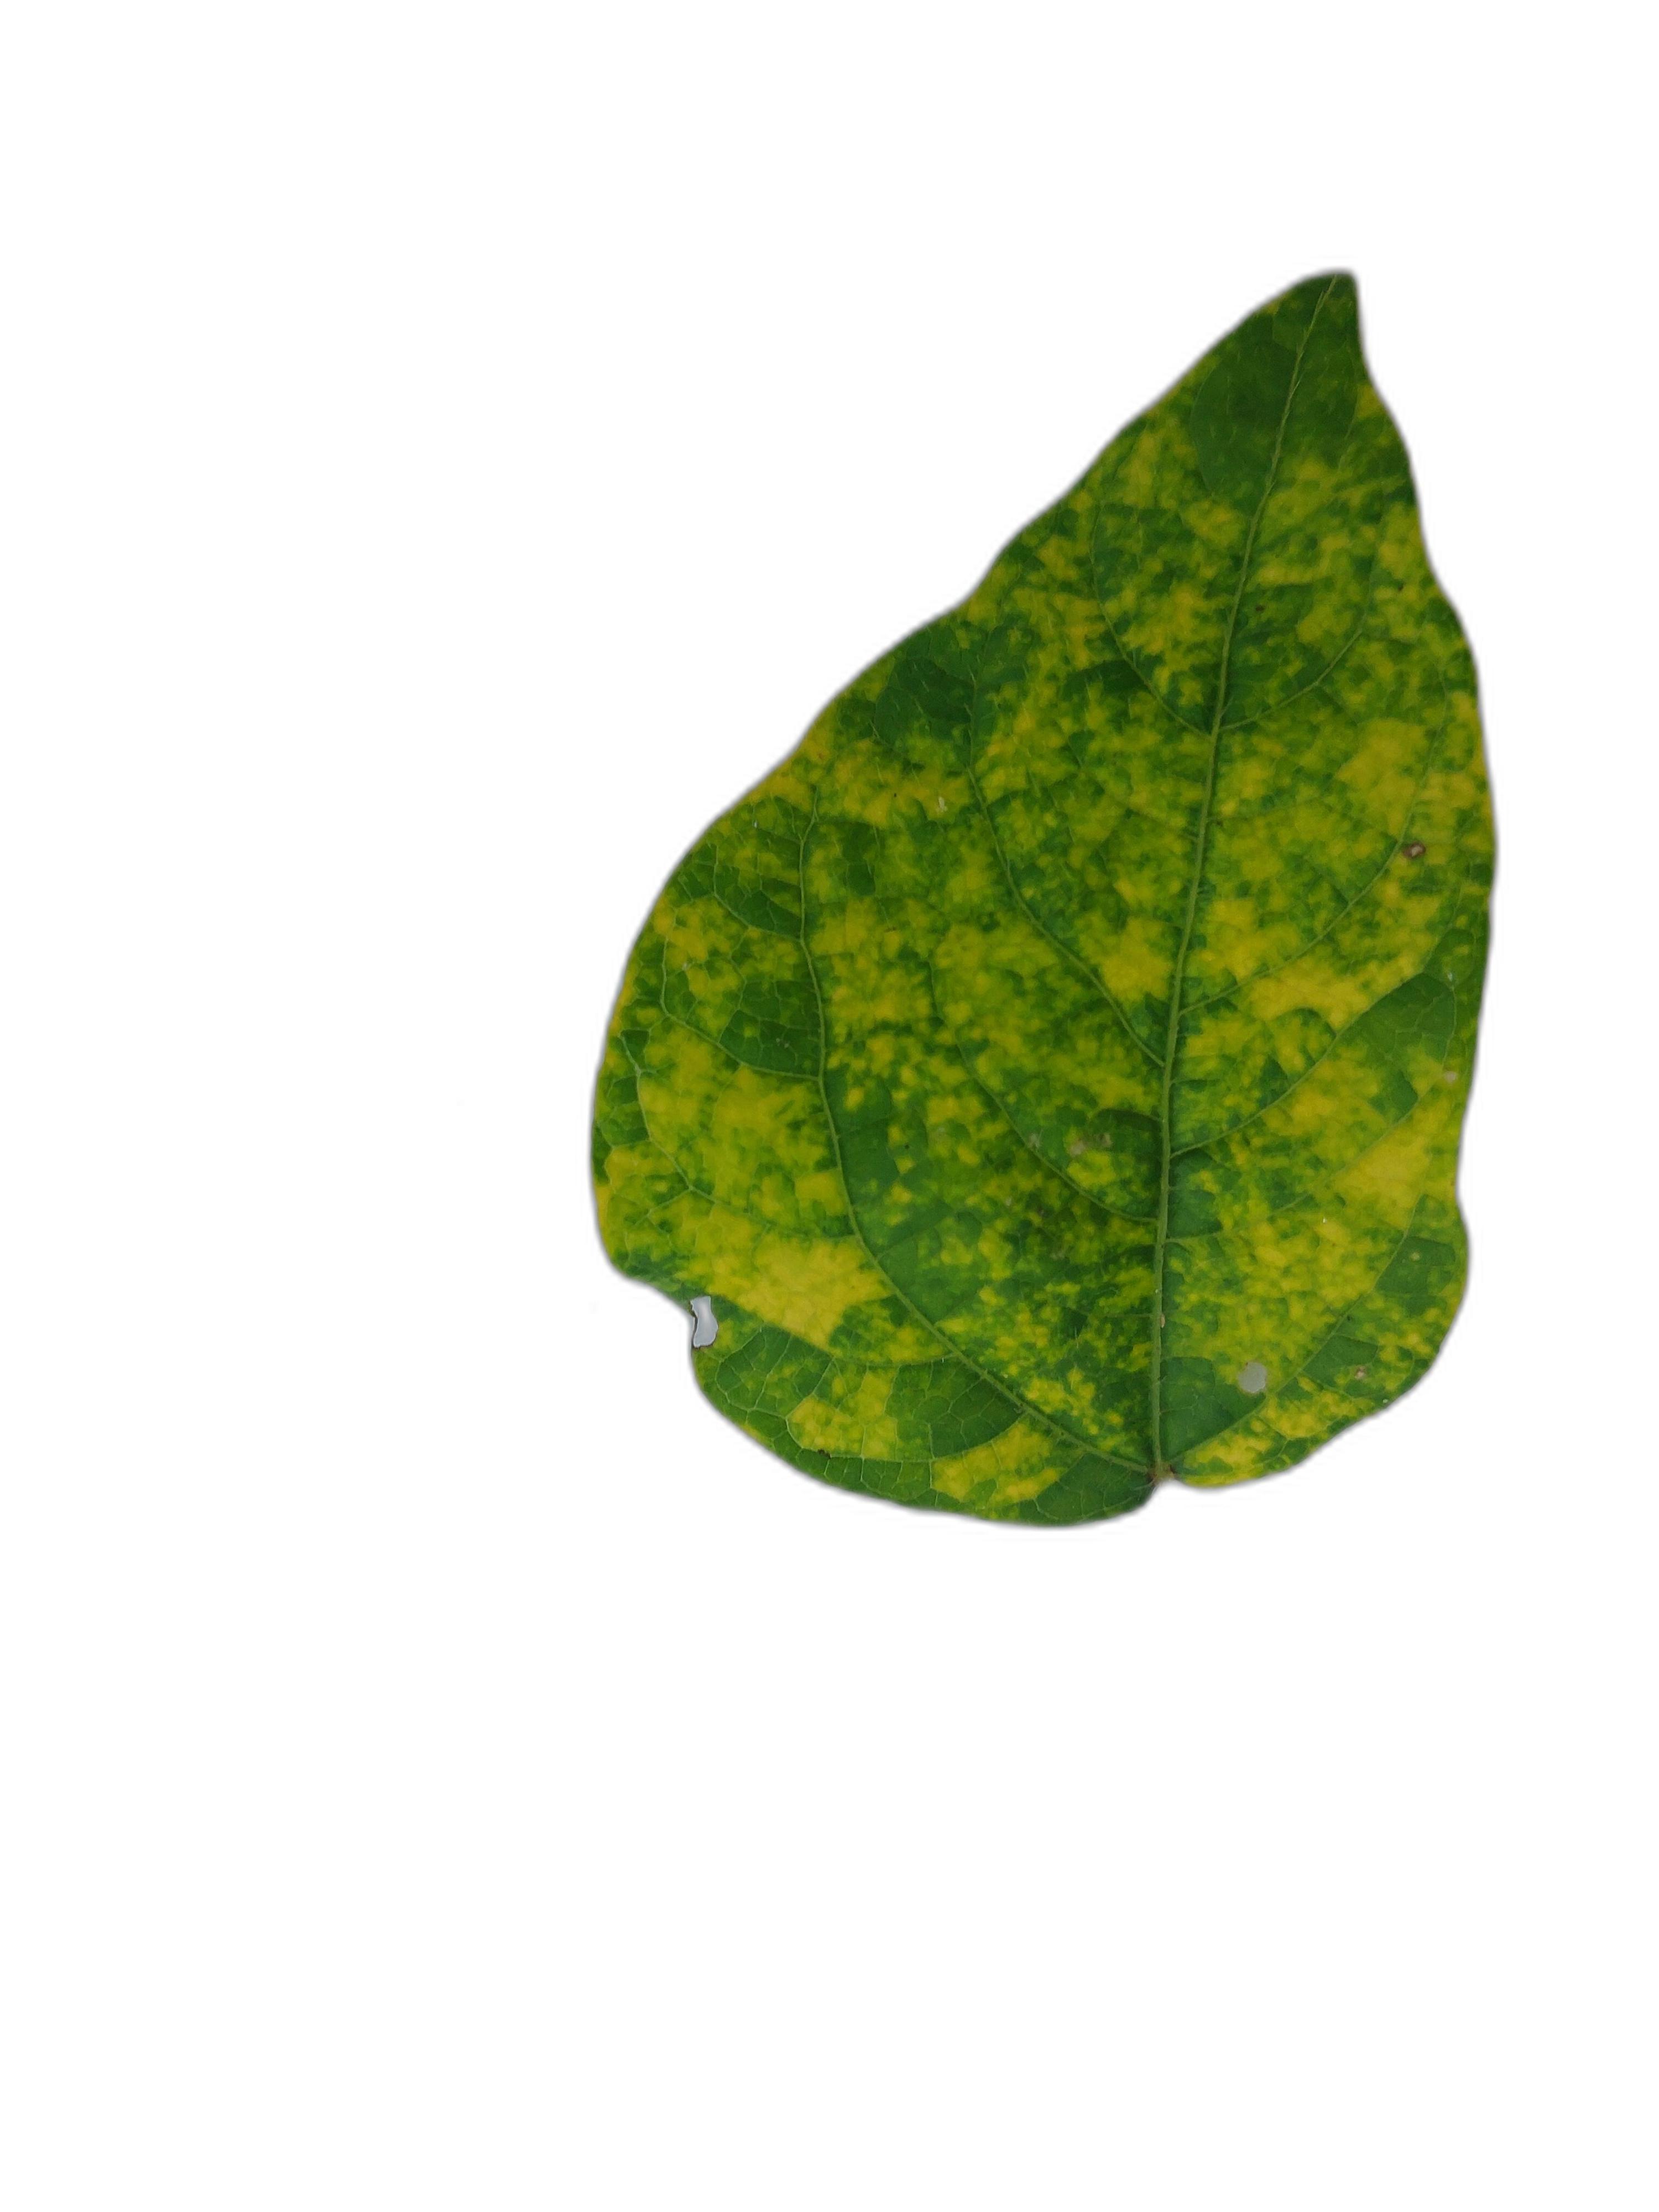
Label: Yellow Mosaic